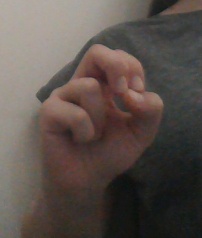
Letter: gaaf